Abingdon Church

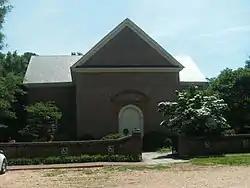
Abingdon Church, seen in 2013

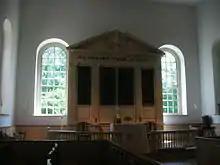
Church interior

Abingdon Church is a historic Episcopal church located near White Marsh, Gloucester County, Virginia. It and the Abingdon Glebe House are among the oldest buildings in Virginia and were added to the National Register of Historic Places in 1970.